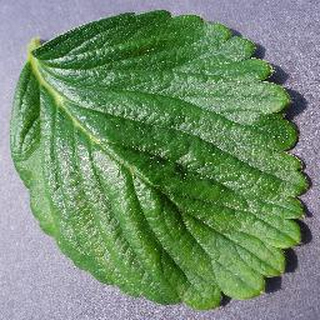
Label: healthy_strawberry